Team Kunimitsu

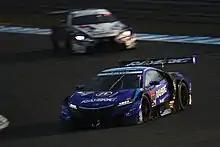
Team Kunimitsu won their first Super GT titles in 2018 with Naoki Yamamoto and Jenson Button.

Between 1994 and 1996, the team competed in several endurance races – including the 24 Hours of Le Mans – with a Honda NSX GT2 driven by Takahashi, Tsuchiya and Akira Iida. In 1994, they completed the 24 Hours of Le Mans in association with Kremer Racing, and won the GT2 class at the Suzuka 1000km and Tokachi 24 Hours races. Team Kunimitsu entered the NSX GT2 for the 1995 24 Hours of Le Mans, and after Takahashi, Tsuchiya and Iida completed 275 laps in mostly wet conditions, the team took victory in the GT2 class and finished eight overall, scoring Honda's first win at the event. In 1995, they also took another class win at the Suzuka 1000km and won the Tokachi 24 Hours overall. The team returned to Le Mans in 1996, taking third place in the GT2 class.